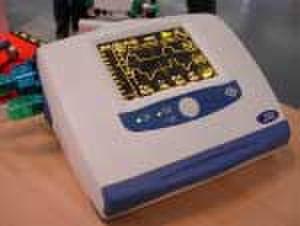
La ventilation mécanique en médecine est une ventilation artificielle qui consiste à suppléer ou assister la respiration spontanée à l'aide d'un respirateur artificiel, communément appelé « ventilateur » par les professionnels de santé. Elle se pratique le plus souvent dans un contexte de soins critiques et d'anesthésie, mais peut aussi être dispensée à domicile chez des patients porteurs d'une insuffisance respiratoire chronique. La VM est qualifiée d’« invasive » si elle se fait par une interface pénétrant dans les voies aériennes par la bouche ou par la peau. La « ventilation non invasive » implique quant à elle un masque étanche.